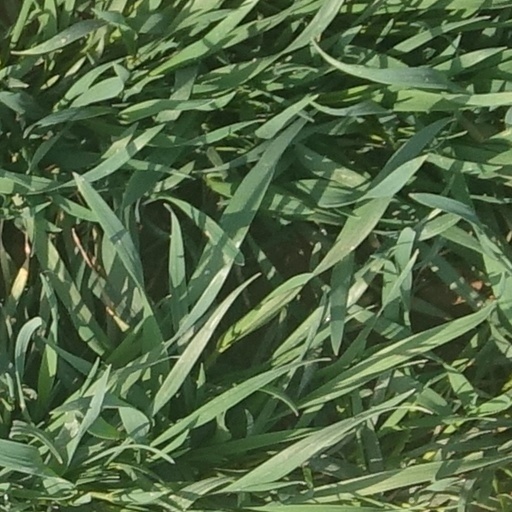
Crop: wheat